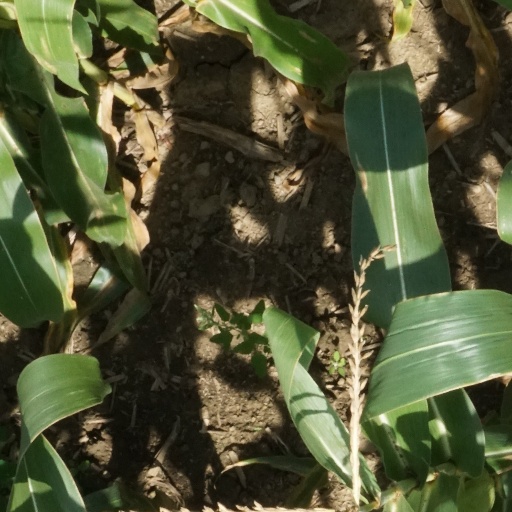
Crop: maize; corn